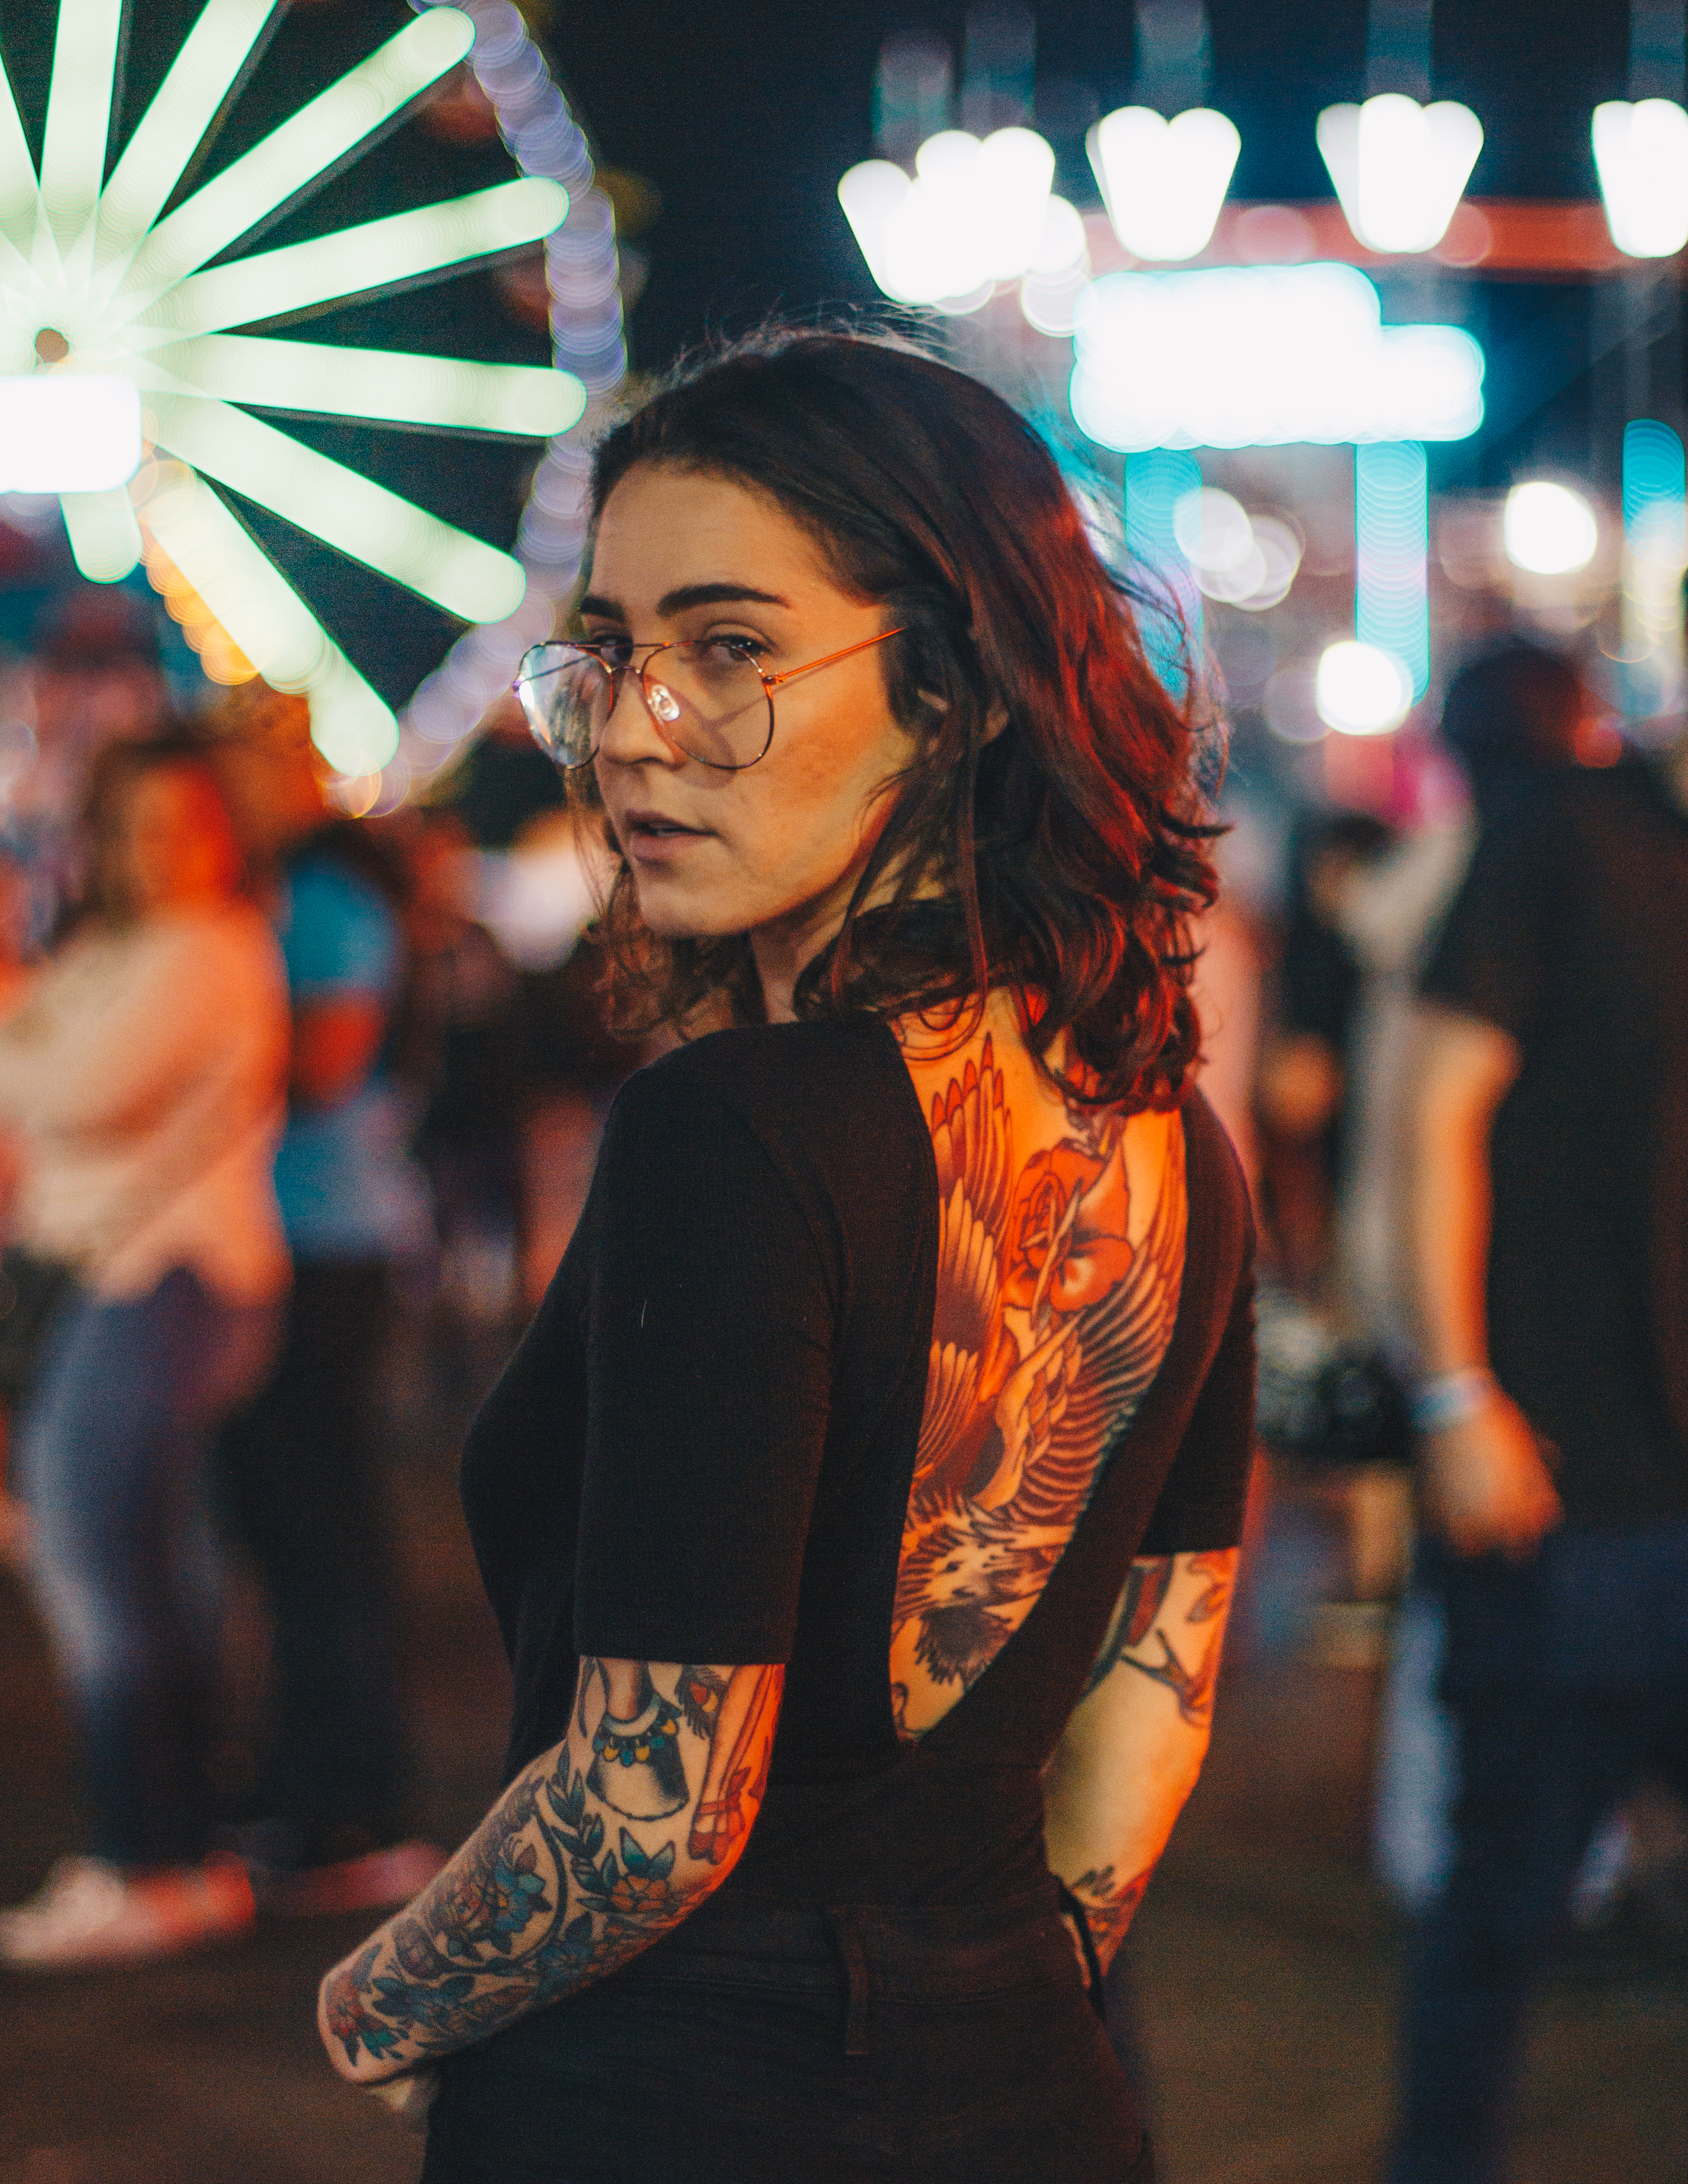
photography, model, fashion, clothing, lady, beauty, costume, photo shoot, fashion show